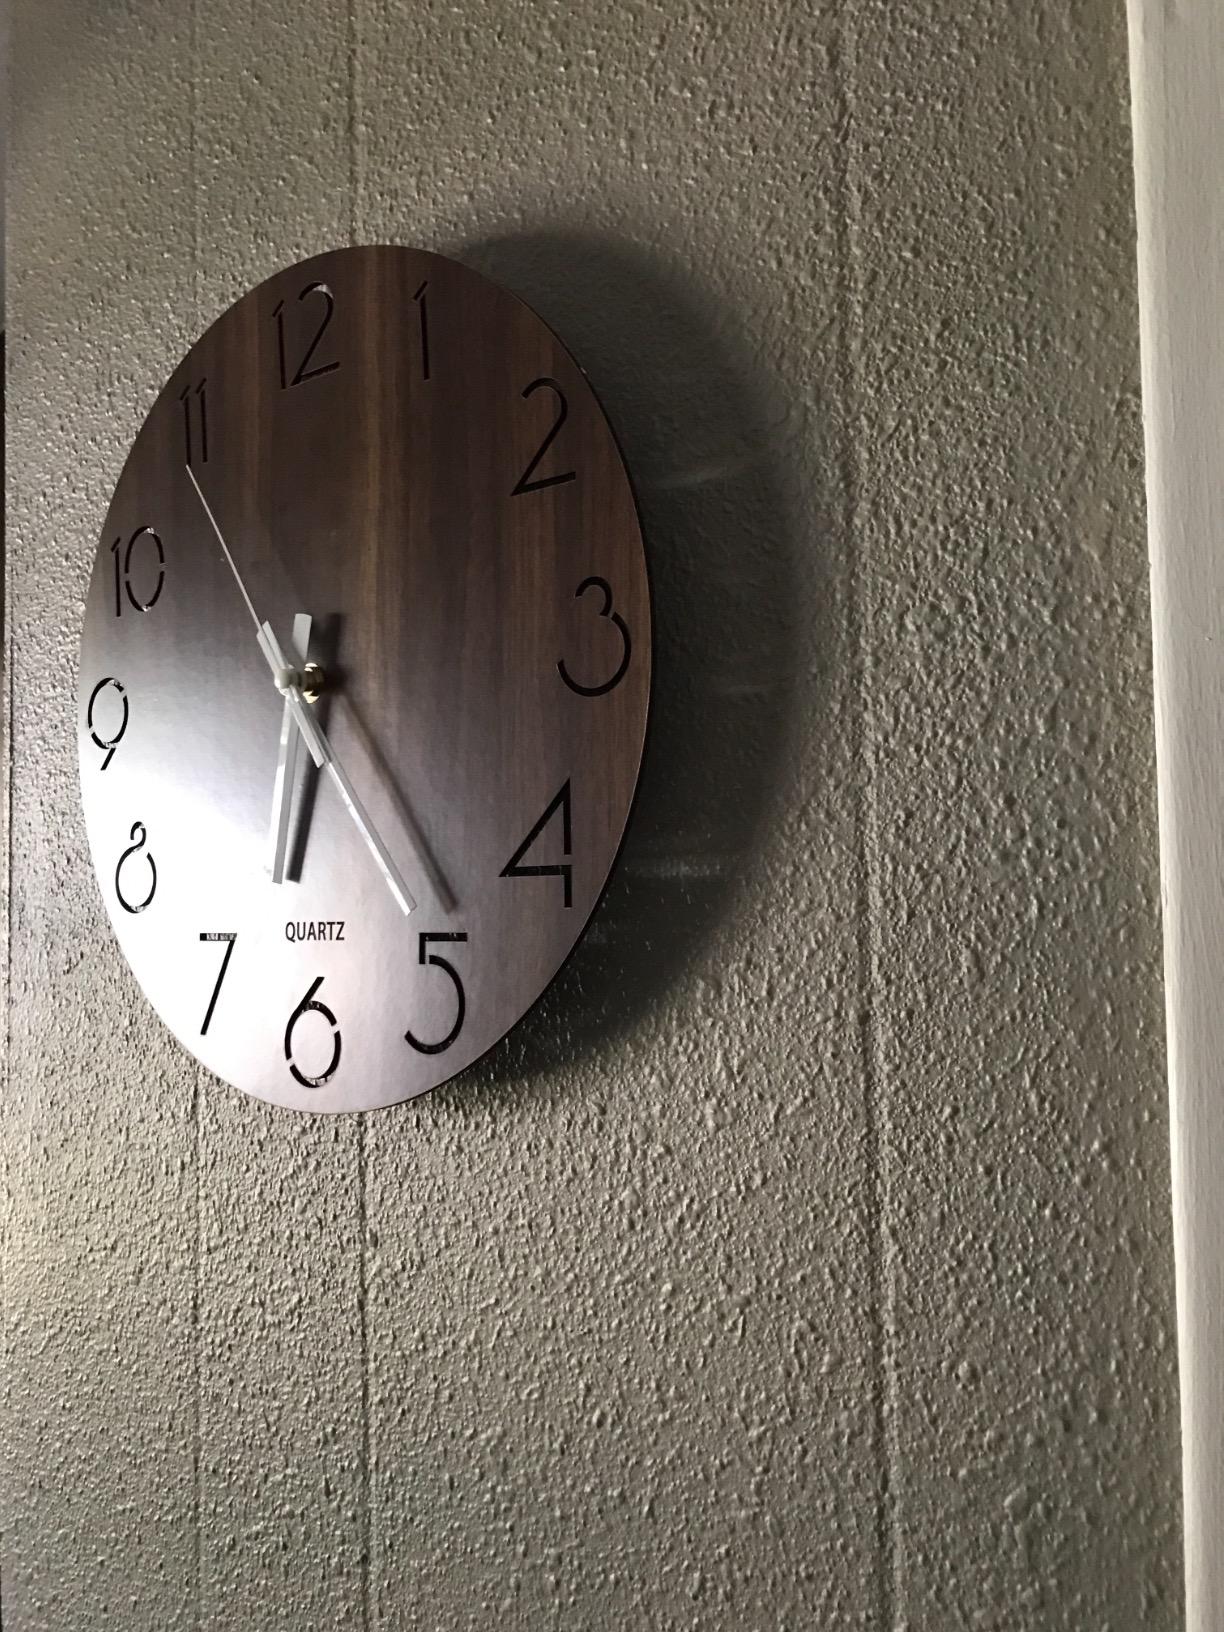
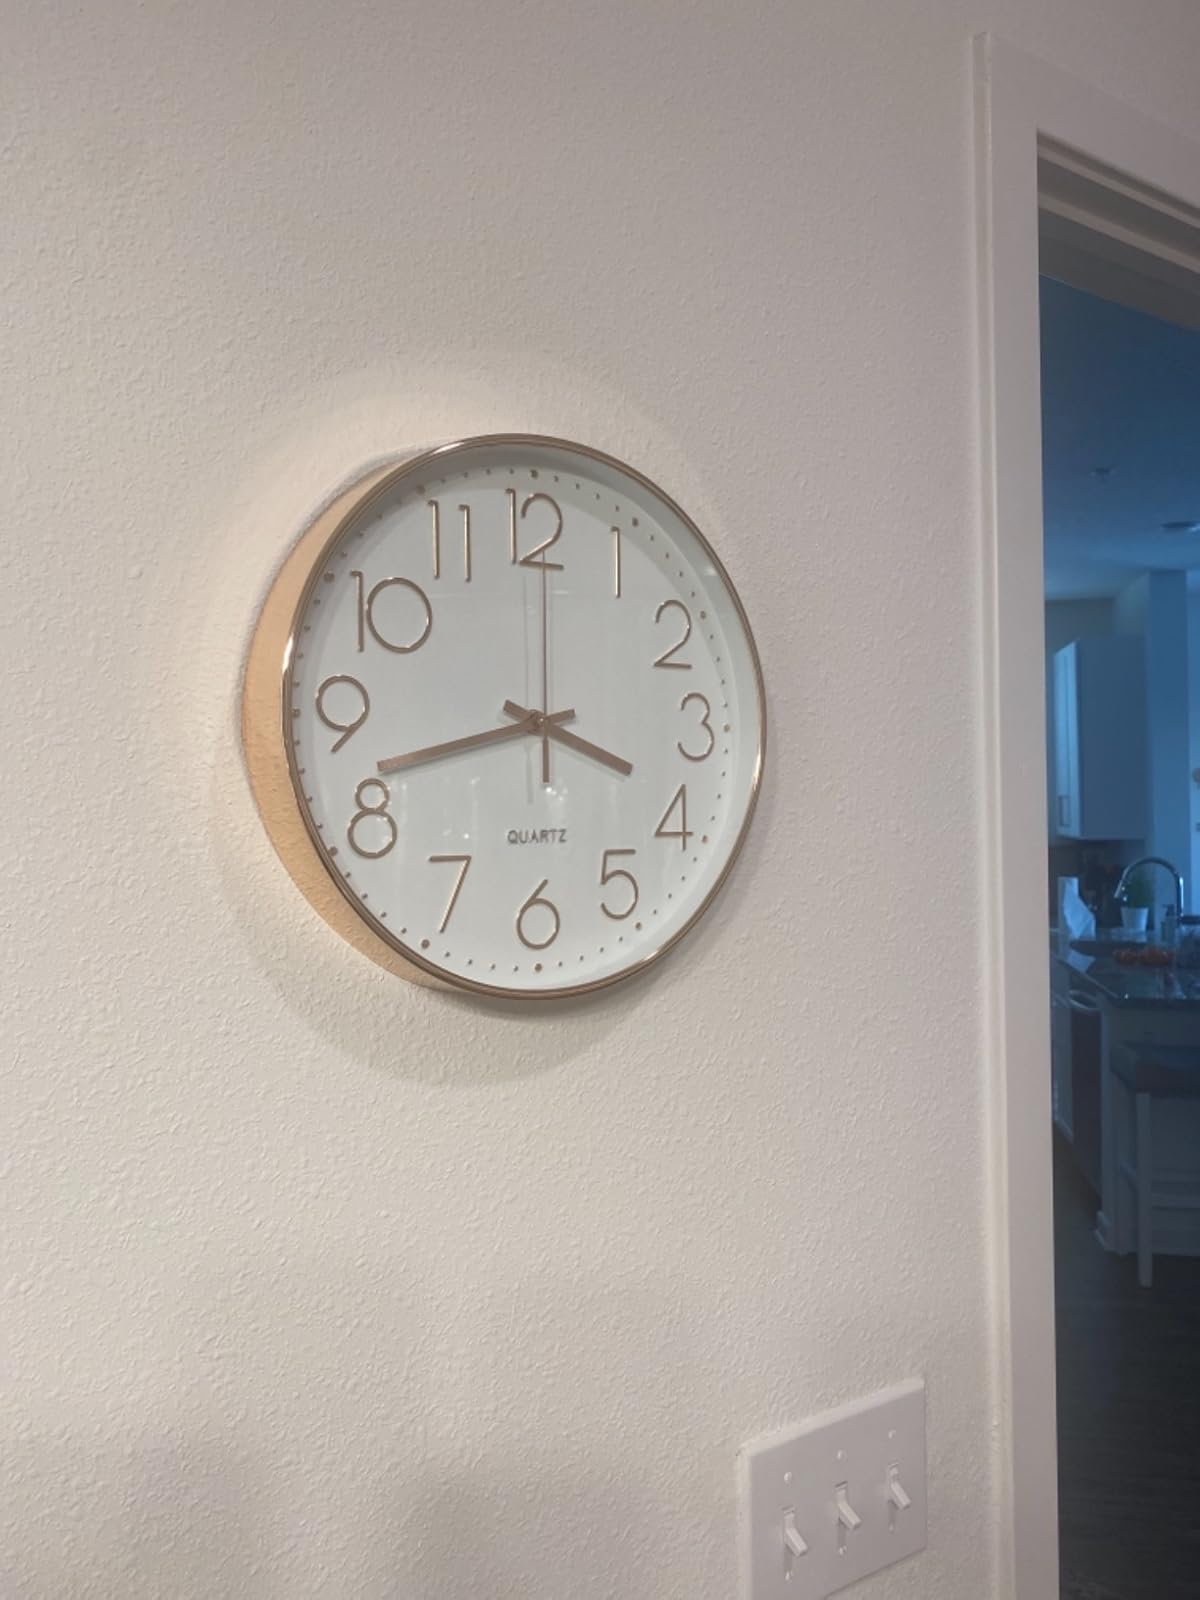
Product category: clock
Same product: no